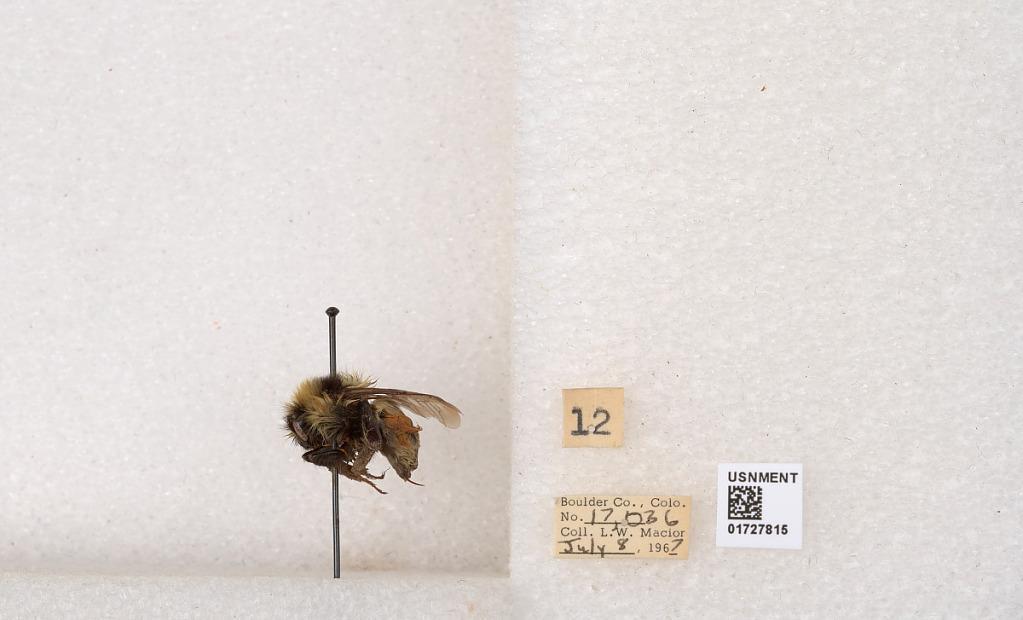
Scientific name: Bombus (Pyrobombus) sylvicola Kirby
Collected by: L. Macior
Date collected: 1967-7-8
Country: United States
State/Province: Colorado
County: Boulder
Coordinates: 40.0163, -105.294